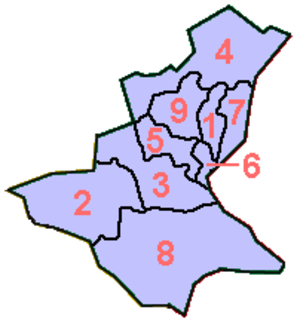
Vogošća est une ville et une municipalité de Bosnie-Herzégovine située dans le canton de Sarajevo et dans la Fédération de Bosnie-et-Herzégovine. Selon les premiers résultats du recensement bosnien de 2013, la ville intra muros compte 11 216 habitants et la municipalité 27 816.
Novo Sarajevo est une municipalité de Bosnie-Herzégovine située dans le canton de Sarajevo et dans la Fédération de Bosnie-et-Herzégovine. Selon les premiers résultats du recensement bosnien de 2013, elle compte 68 802 habitants, dont 67 899 pour la partie urbaine de la municipalité.
Trnovo est une municipalité de Bosnie-Herzégovine située dans le canton de Sarajevo, Fédération de Bosnie-et-Herzégovine. Selon les premiers résultats du recensement bosnien de 2013, elle compte 1 830 habitants.
Stari Grad est une municipalité de Bosnie-Herzégovine située dans le canton de Sarajevo et dans la Fédération de Bosnie-et-Herzégovine. Selon les premiers résultats du recensement bosnien de 2013, elle compte 38 911 habitants, dont 38 254 pour la partie urbaine de la municipalité.
Centar est une municipalité de Bosnie-Herzégovine située dans le canton de Sarajevo et dans la Fédération de Bosnie-et-Herzégovine. Selon les premiers résultats du recensement bosnien de 2013, elle compte 12 083 habitants.
Novi Grad est une municipalité de Bosnie-Herzégovine située dans le canton de Sarajevo et dans la Fédération de Bosnie-et-Herzégovine. Selon les premiers résultats du recensement bosnien de 2013, elle compte 124 471 habitants, dont 123 709 pour la partie urbaine de la municipalité.
Sarajevo est un canton de la Fédération de Bosnie-et-Herzégovine ayant Sarajevo comme ville principale. Il se compose de la ville de Sarajevo et cinq municipalites limitrophes.
Sarajevo, prononcé [saʁajɛvo], est la capitale et la plus grande ville de Bosnie-Herzégovine. Traversée par la rivière Miljacka, la ville fait partie du canton de Sarajevo, l'un des dix de Bosnie-et-Herzégovine.